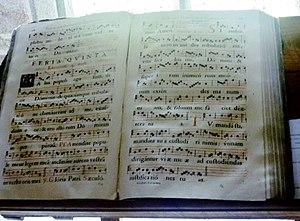
Château de Kérouzéré, antiphonaire du bréviaire romain (""Antiphonaire du bréviaire romain selon les prescriptions du très saint décret du concile de Trente sous l'autorité reconnue des souverains pontifes Pie V et Clément VIII
L'antiphonaire, est un livre liturgique catholique rassemblant les partitions grégoriennes des heures canoniales.
Le château de Kérouzéré, situé dans la commune de Sibiril, est l'unique forteresse du XVᵉ siècle visitable dans le Finistère.